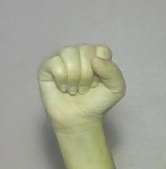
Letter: saad